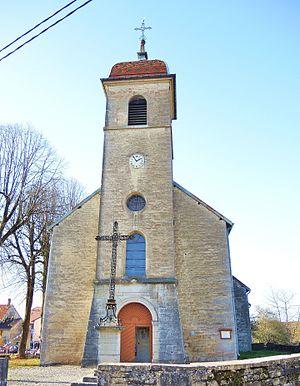
Elise de La Marre. Département du Jura. France.
La Marre est une commune française située dans le département du Jura en région Bourgogne-Franche-Comté.